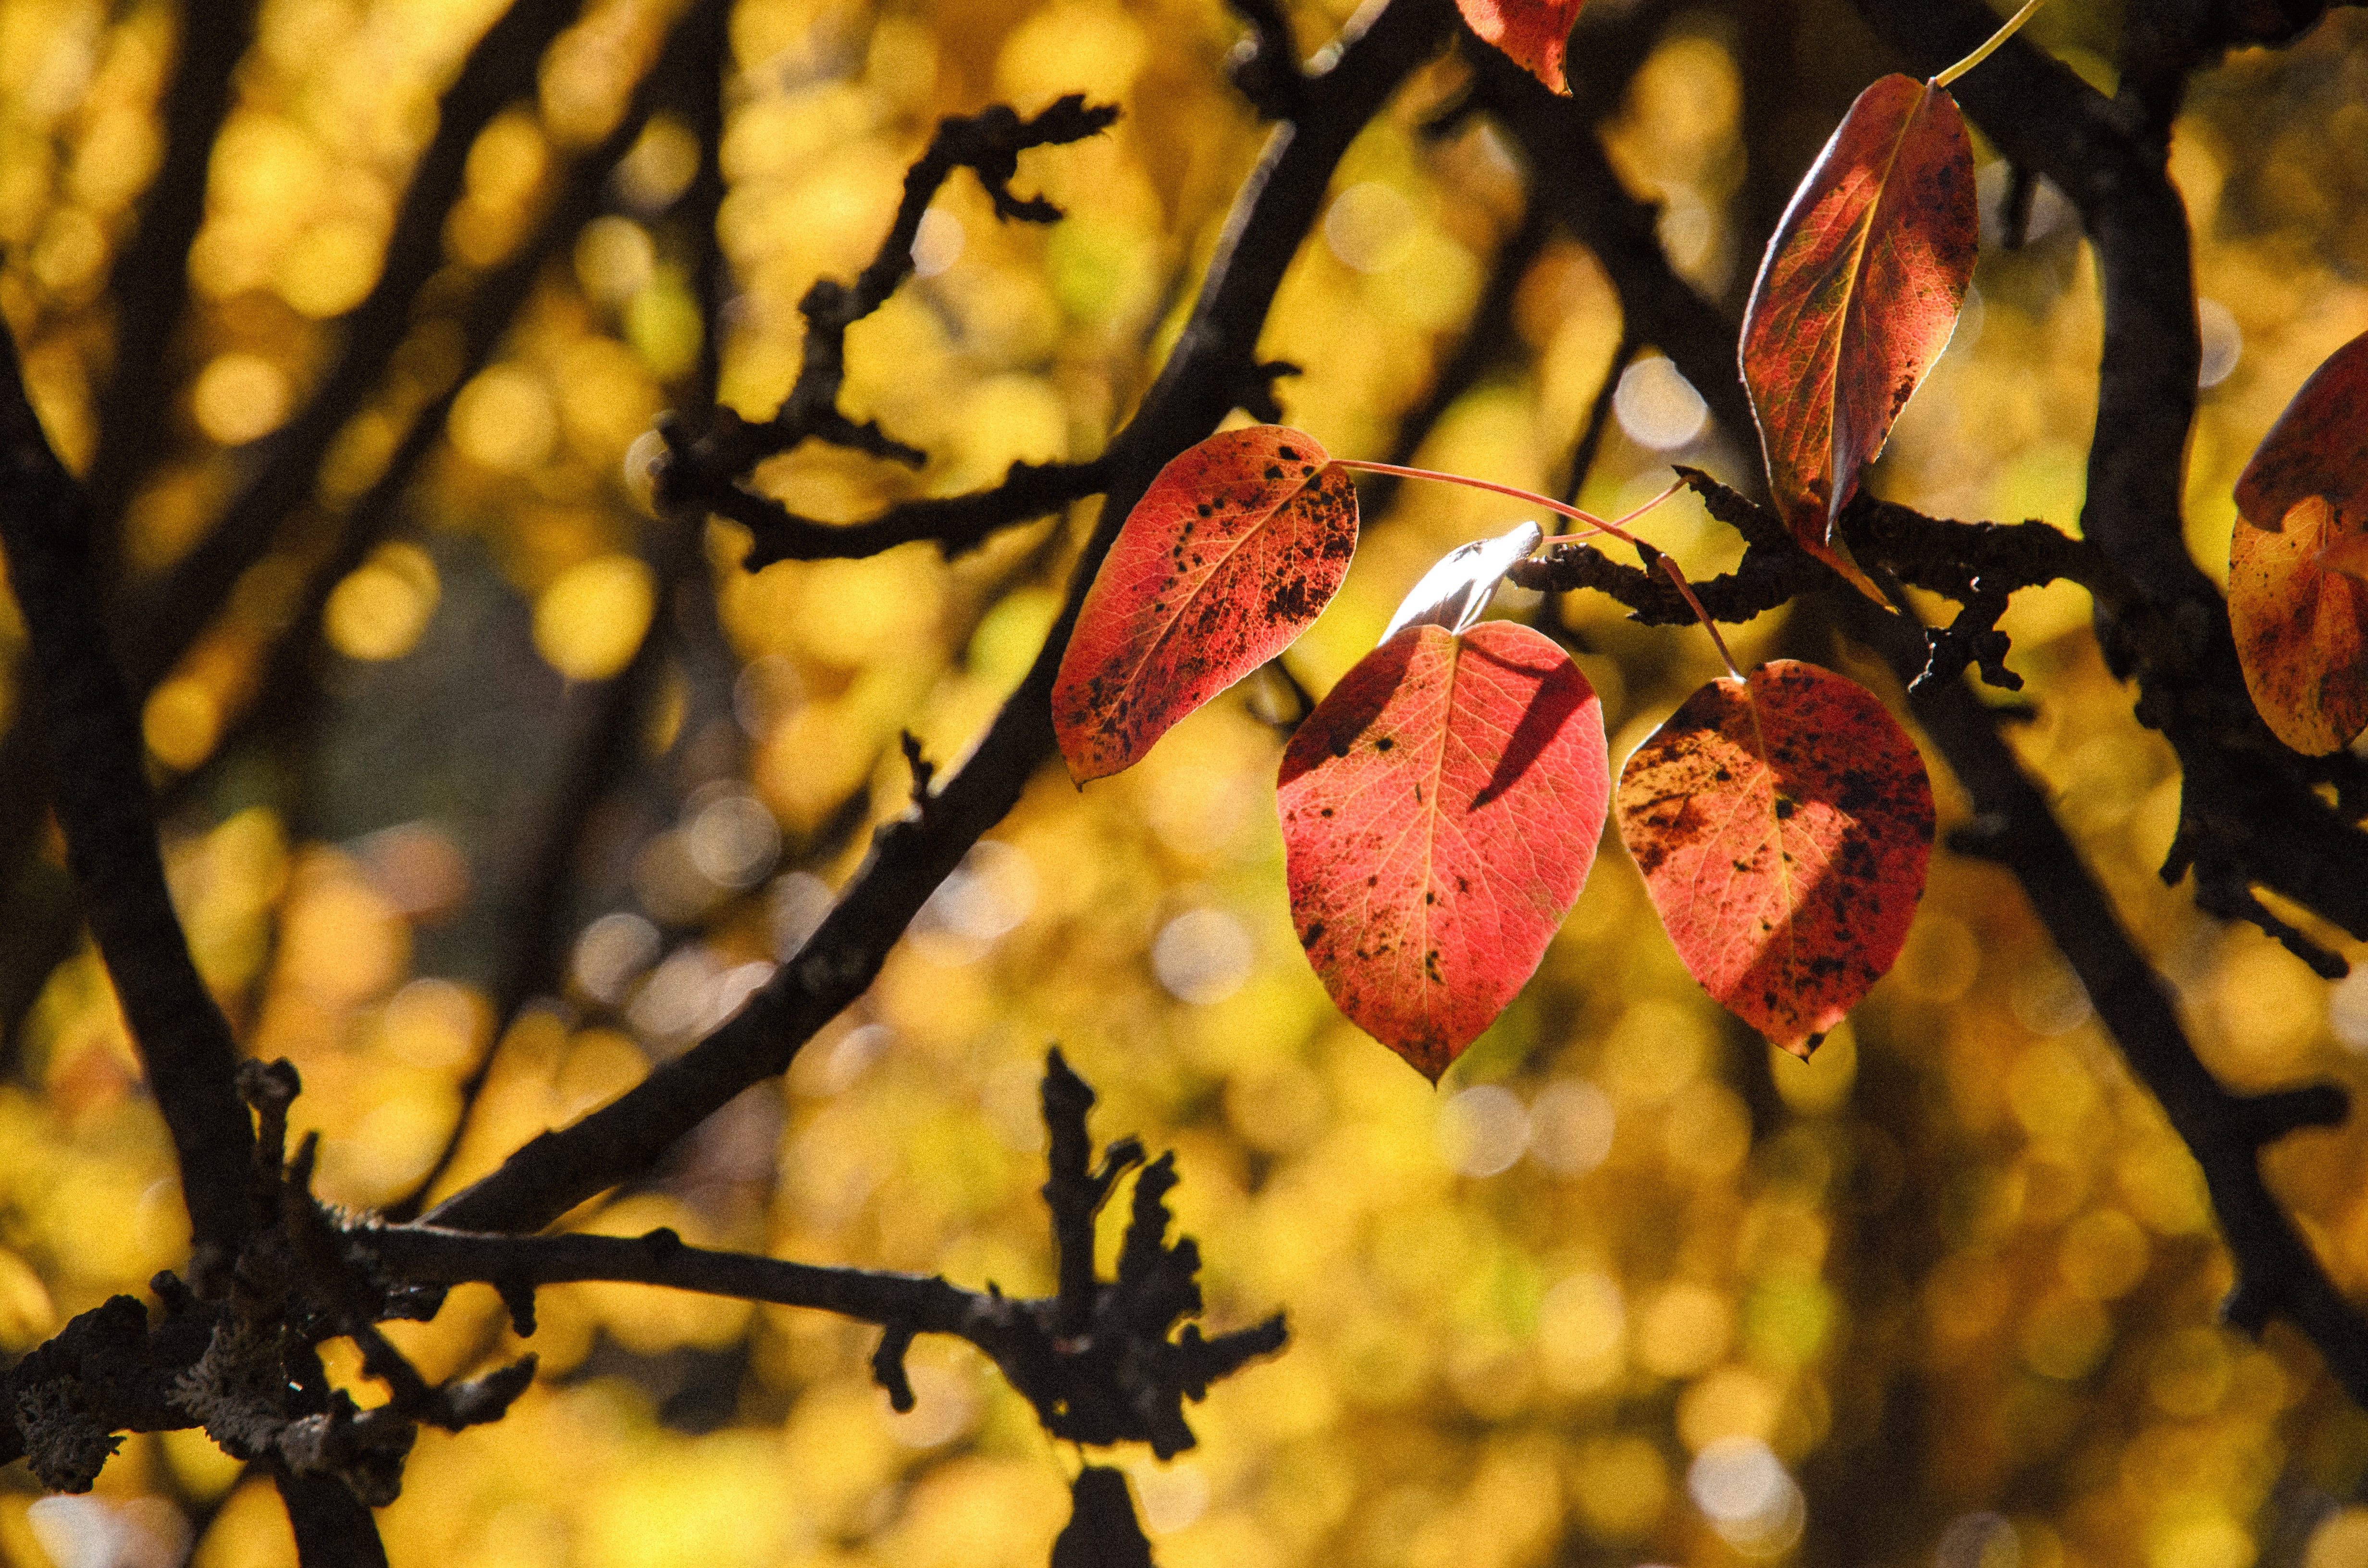
tree, nature, branch, blossom, plant, sunlight, leaf, flower, spring, macro, autumn, botany, yellow, flora, season, close up, leaves, branches, macro photography, woody plant